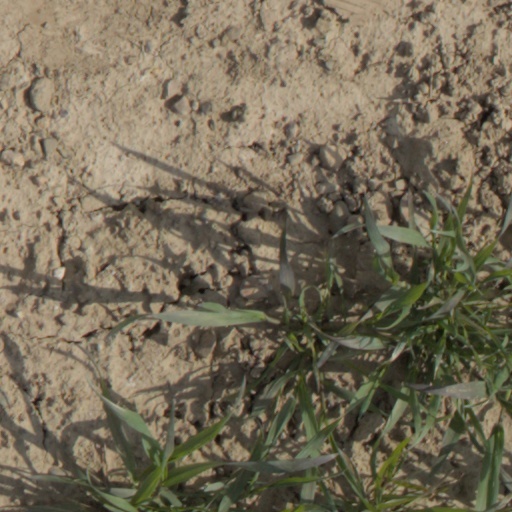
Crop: wheat